Tom Veitch

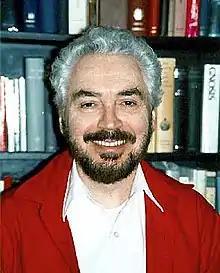

Tom Veitch (September 26, 1941 – February 14, 2022) was an American writer, known for his work in the comic book industry. He was also a novelist and a poet. He was the brother of comics writer and artist Rick Veitch.